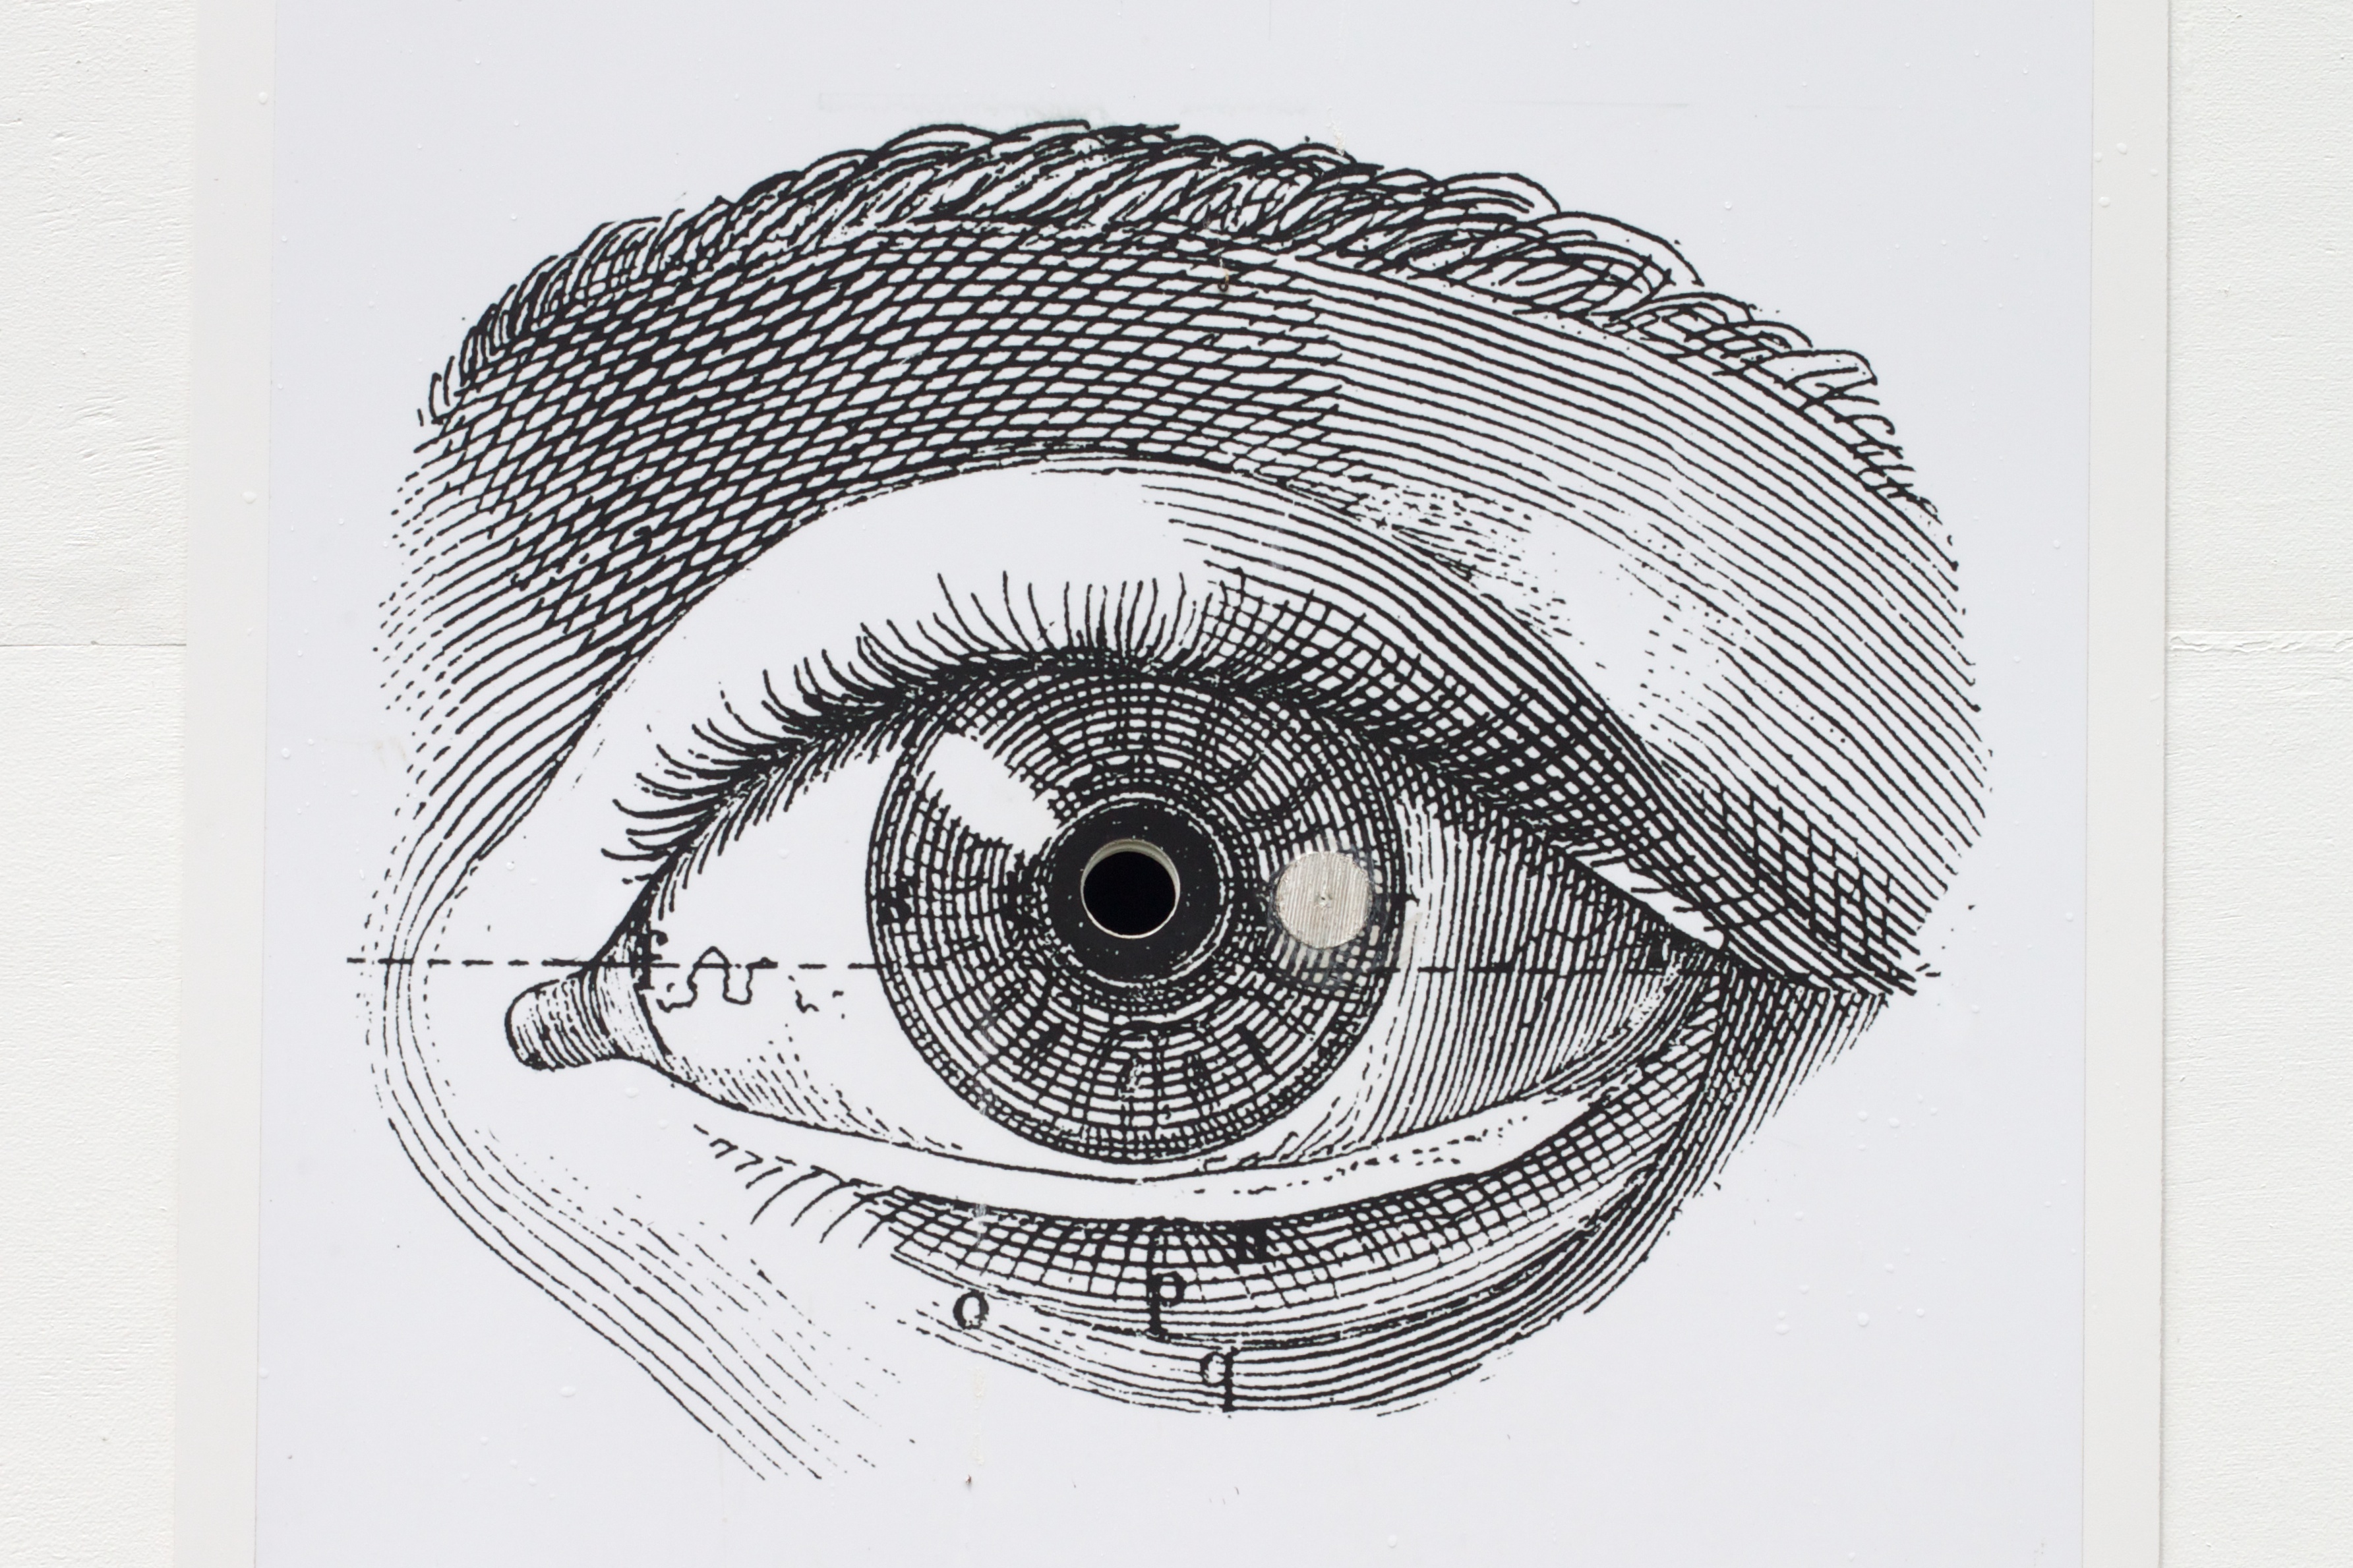
pattern, clothing, skull, headgear, art, sketch, drawing, illustration, head, costume